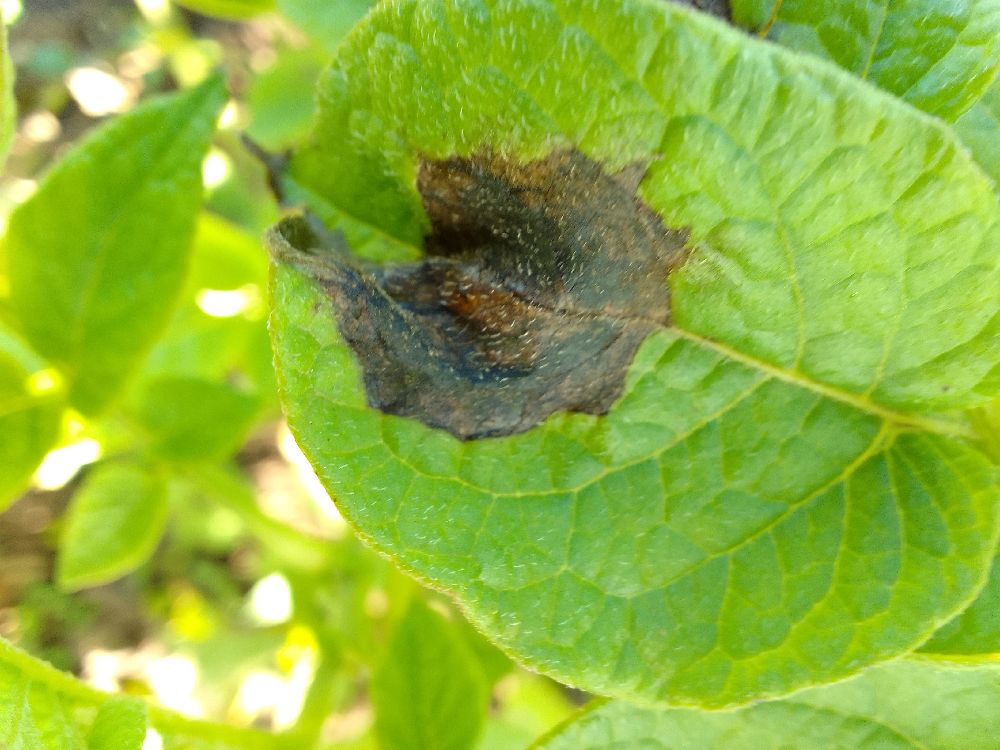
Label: Late blight